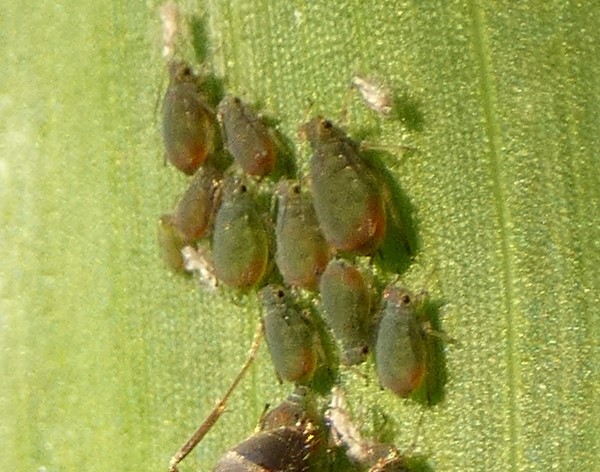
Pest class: bird_cherry_oat_aphid